Oren Ritter Lewis

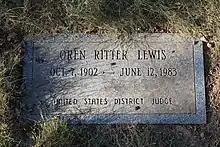
Grave of Lewis in Columbia Gardens Cemetery

Lewis died of a heart attack suffered at his Arlington County home on June 12, 1983, dying at Arlington Hospital in Arlington County. He continued to preside over cases up until his death. Lewis is buried at the Columbia Gardens Cemetery in Arlington.